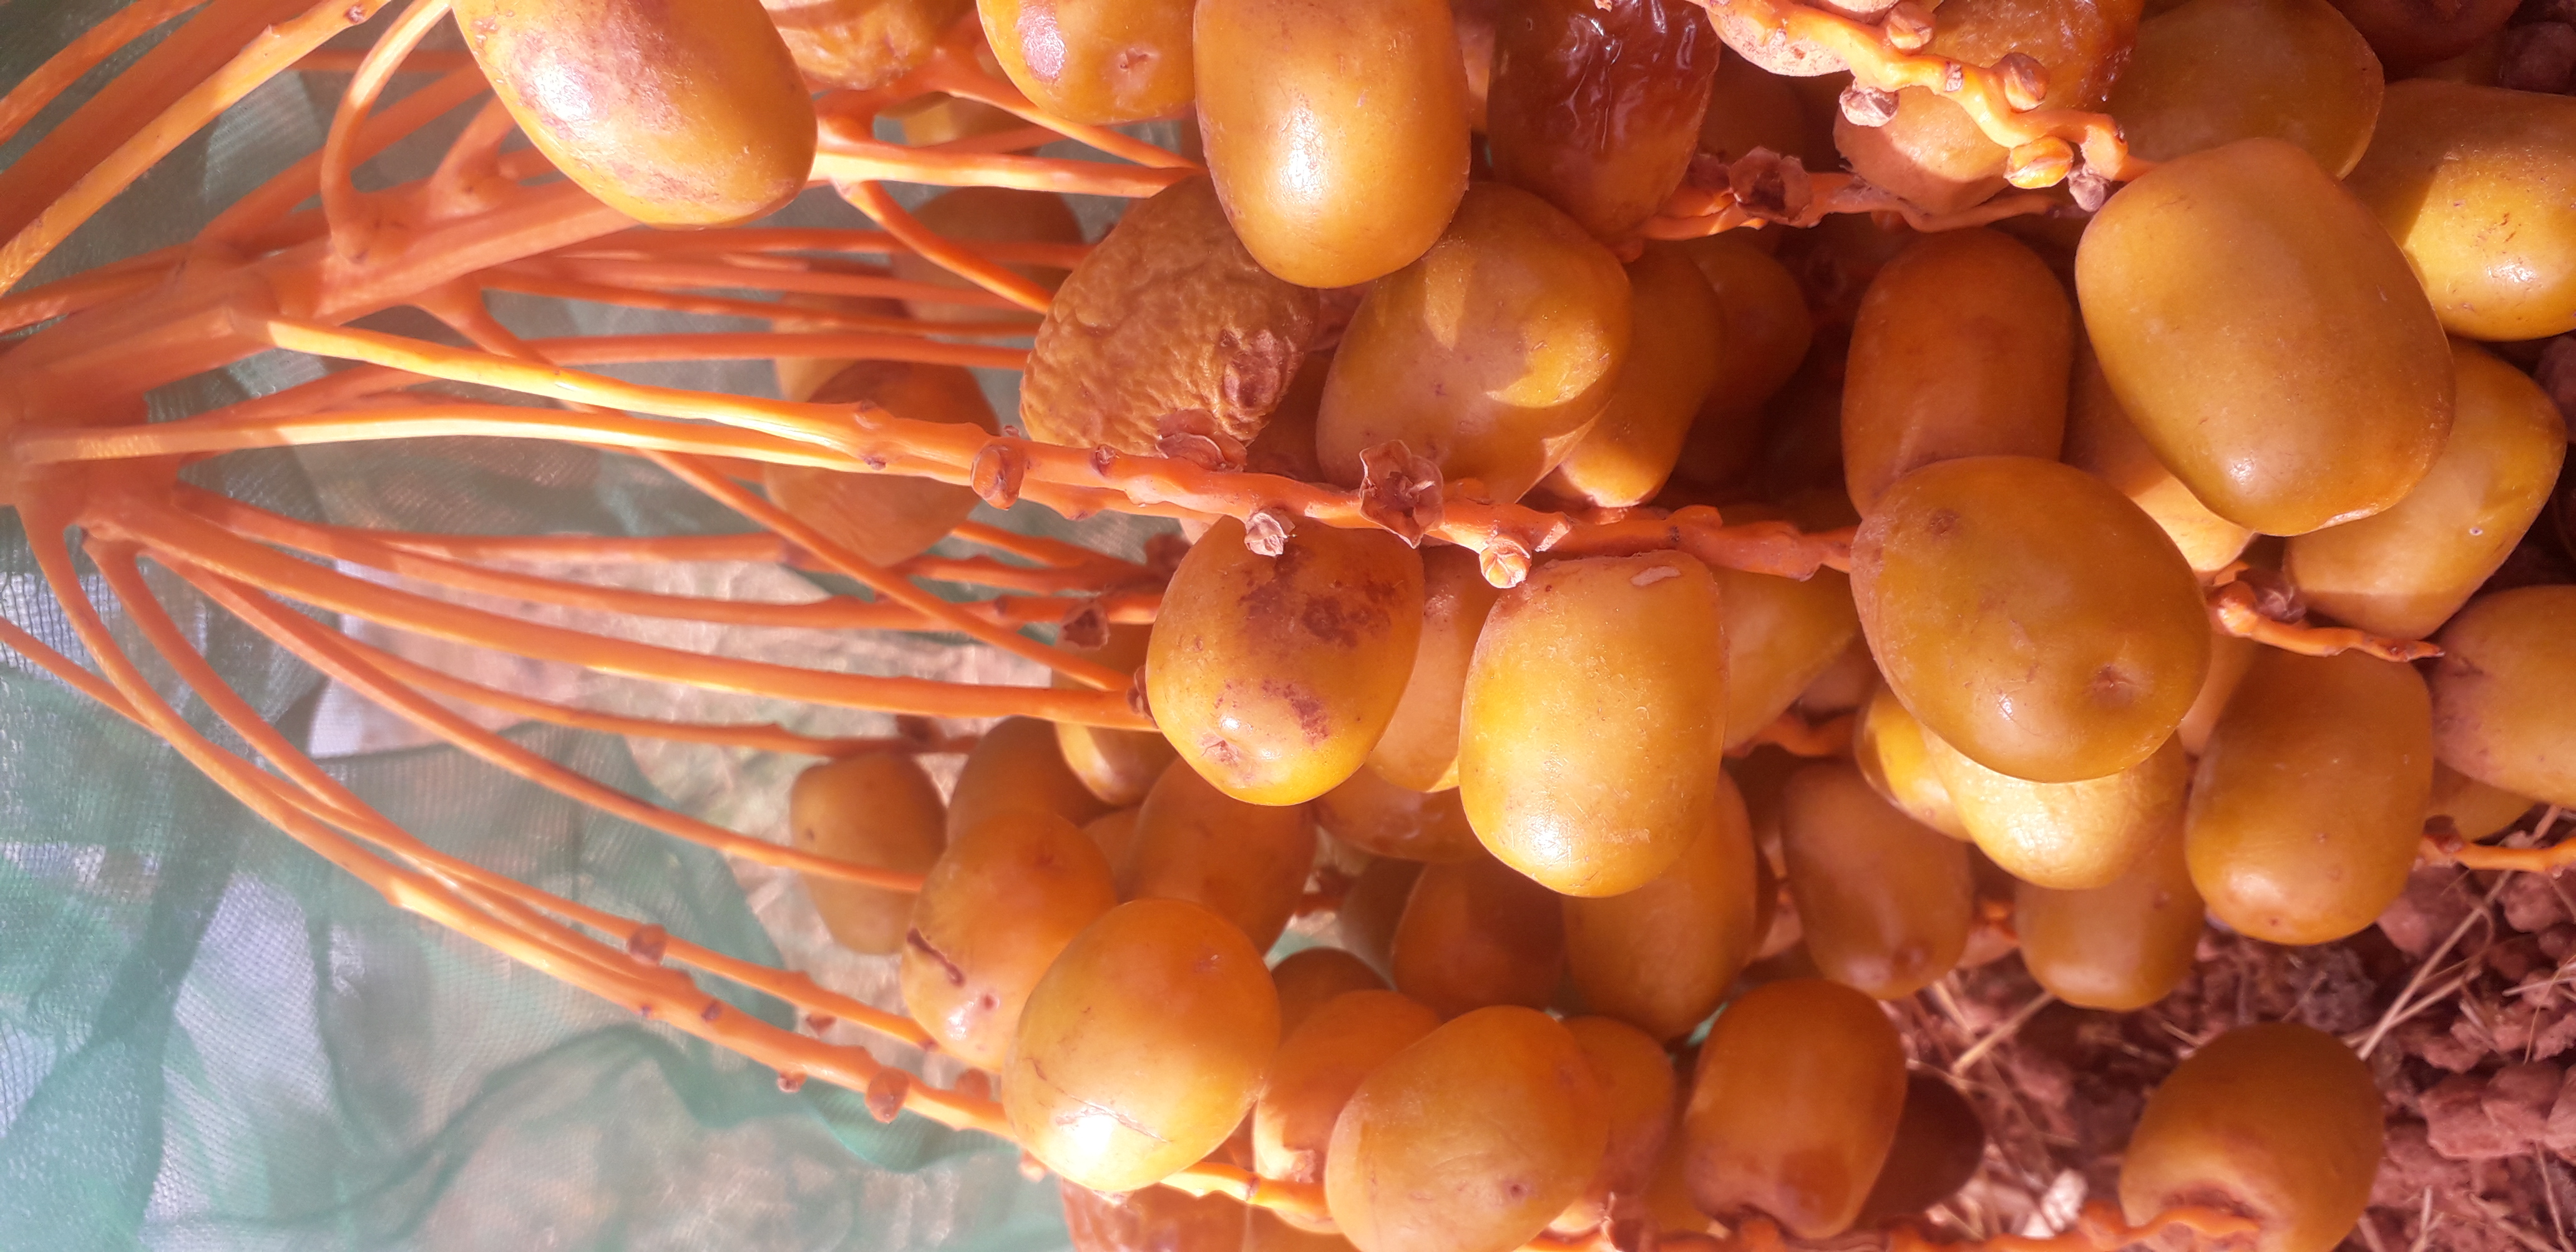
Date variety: Boufagous